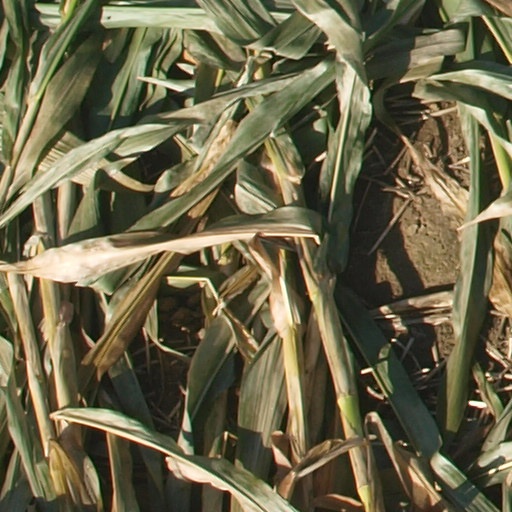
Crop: maize; corn